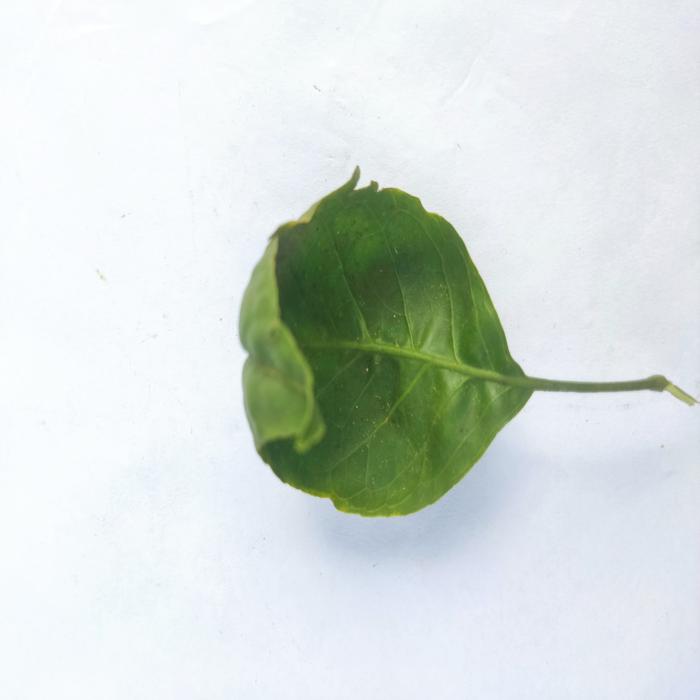
Crop: Aegle Marmelos
Leaf condition: Leaf_Curl